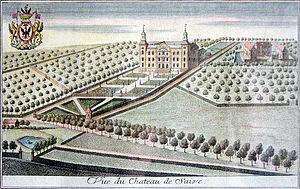
Le château de Méan est un ancien château de plaisance du début du XVIIIᵉ siècle, aujourd'hui à l'abandon, ayant appartenu à la famille de Méan de Beaurieux. Il est connu pour être le lieu de naissance de François-Antoine-Marie de Méan, dernier prince-évêque de la Principauté de Liège.